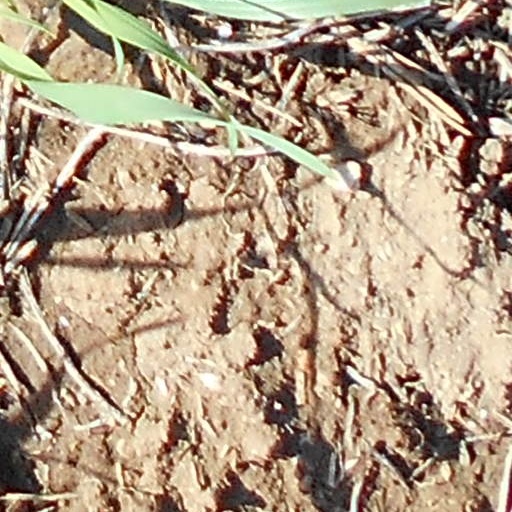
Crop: wheat